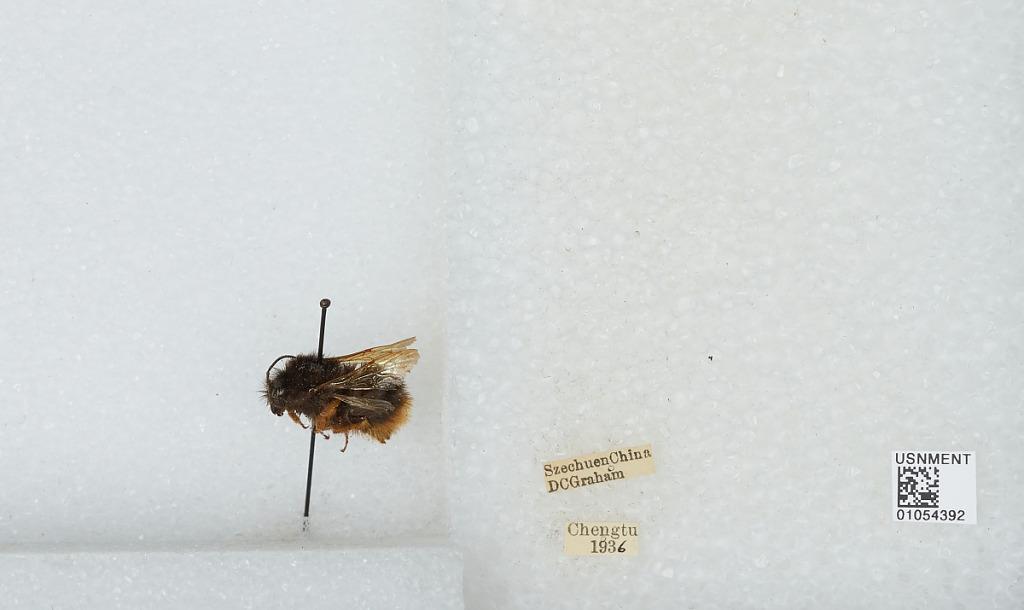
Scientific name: Bombus sp.
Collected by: D. Graham
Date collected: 1936--
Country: China
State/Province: Sichuan
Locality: Chengdu
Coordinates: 30.6586, 104.065